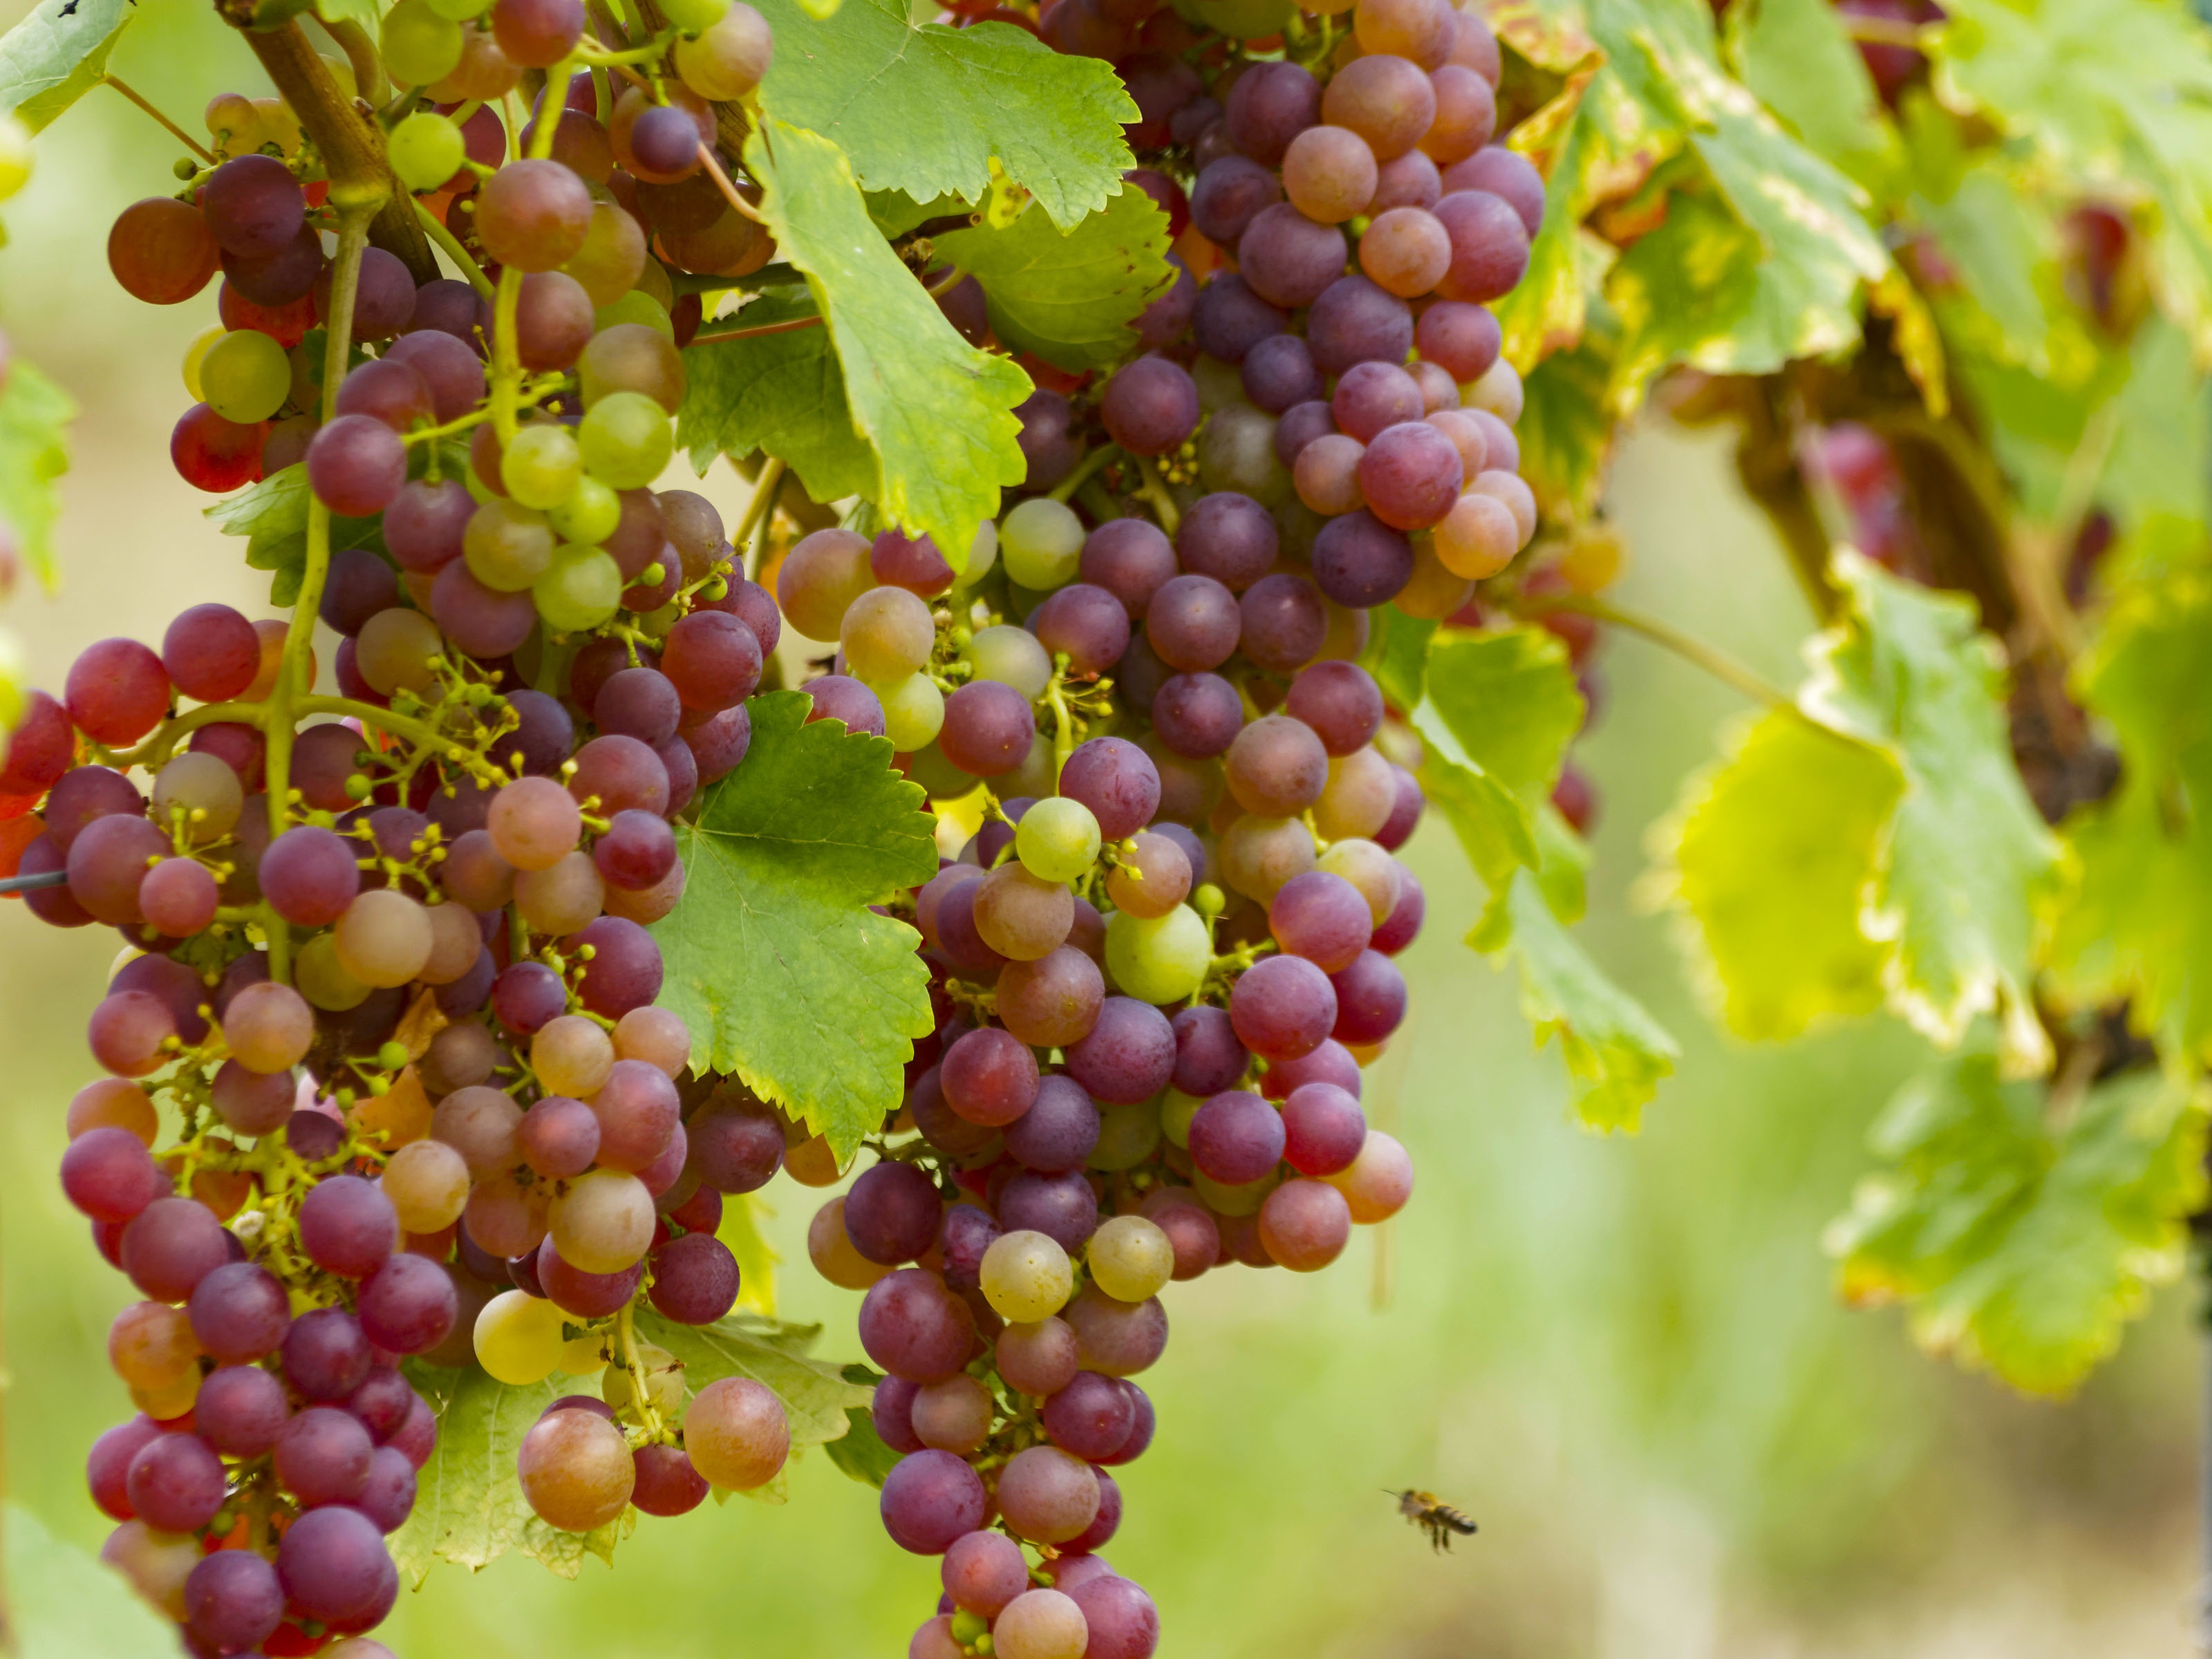
nature, plant, grape, wine, fruit, hill, flower, food, red, produce, agriculture, leaves, vines, shrub, grapes, vineyards, wines, flowering plant, vitis, vine leaf, land plant, grapevine family, zante currant